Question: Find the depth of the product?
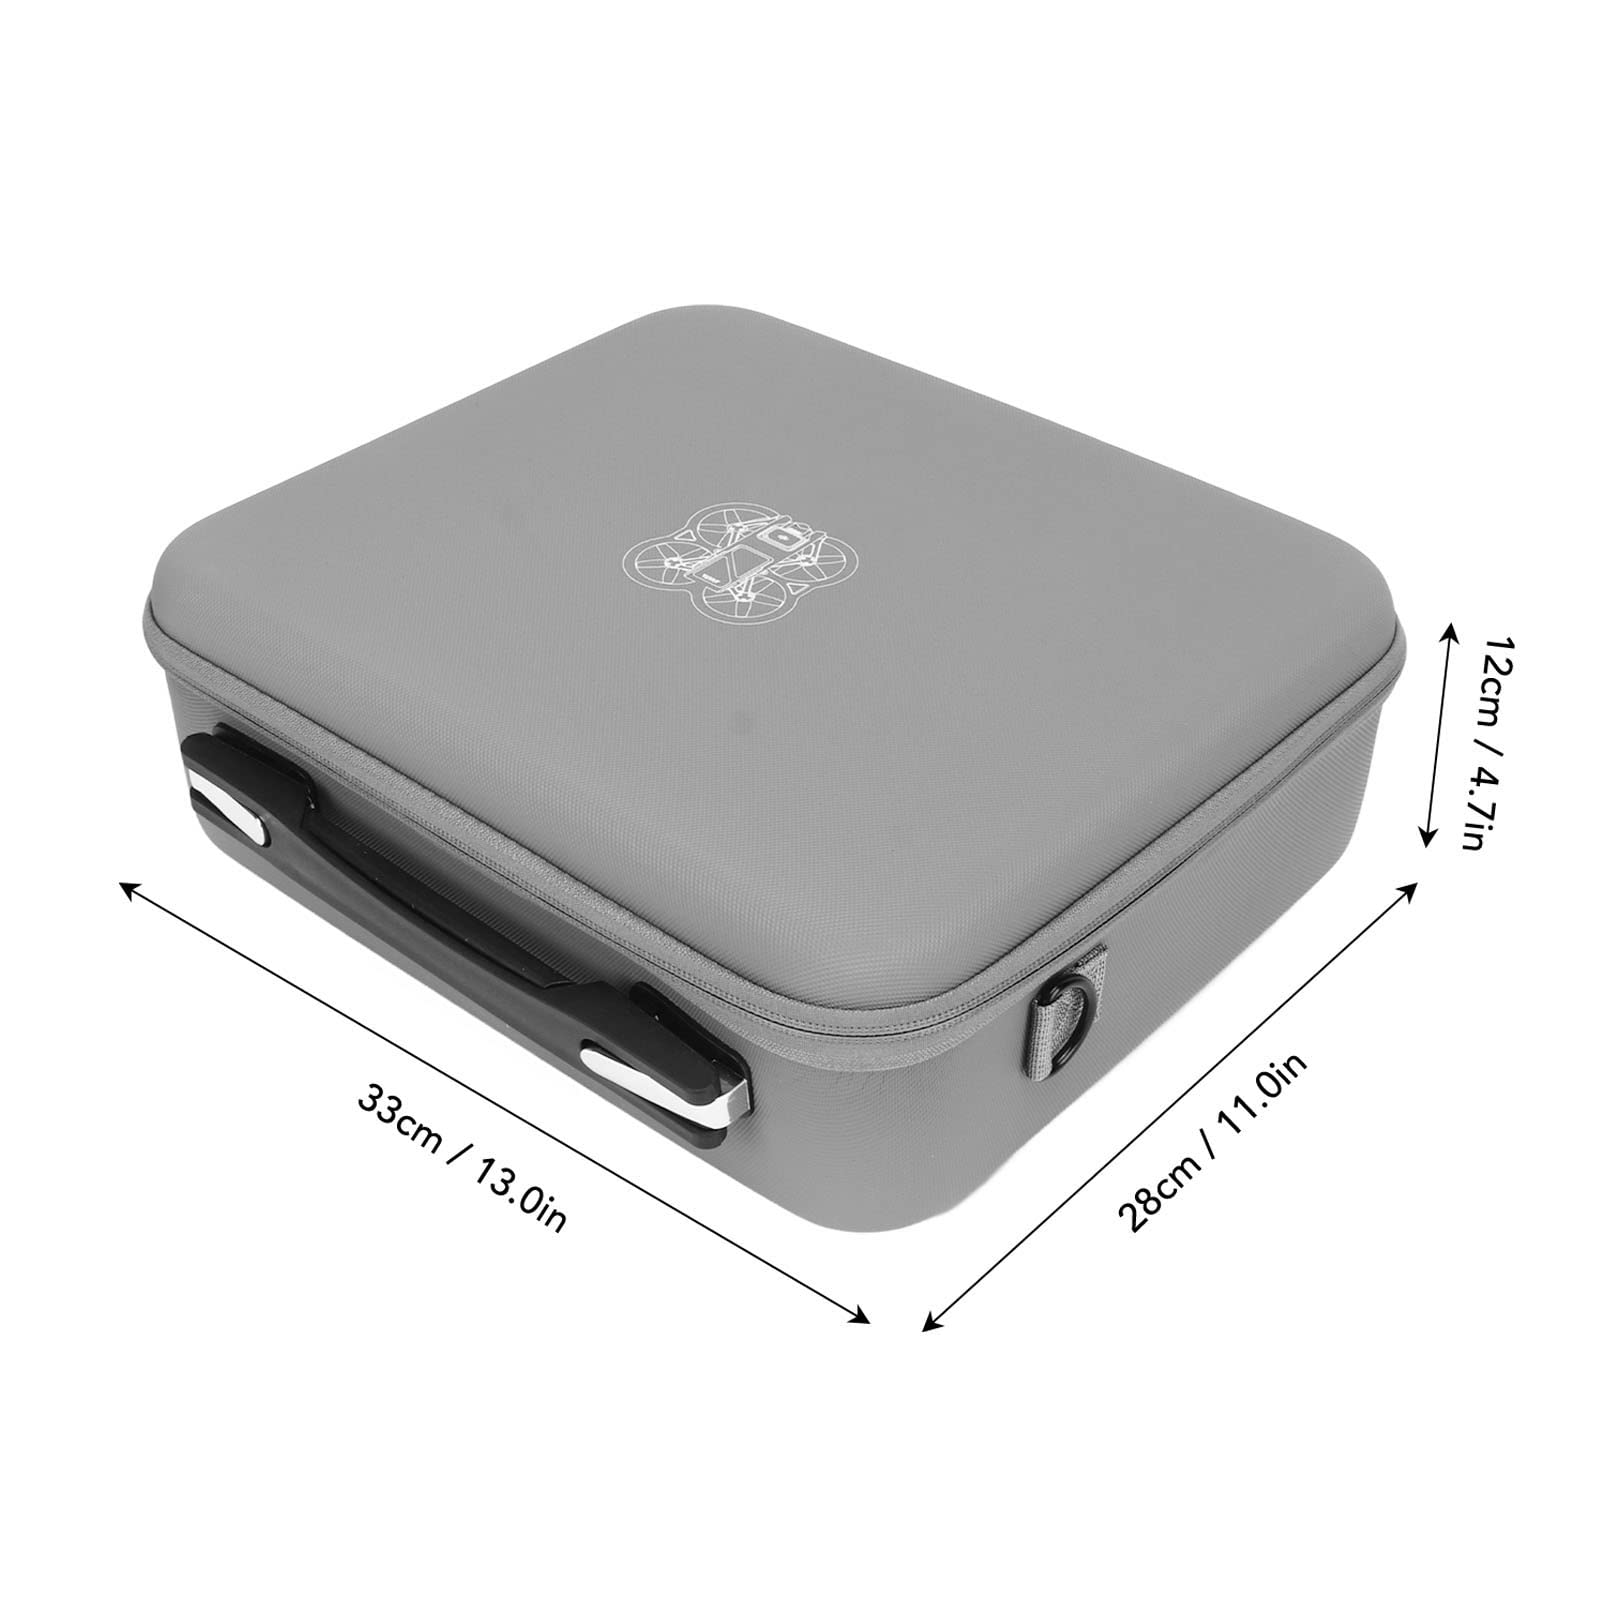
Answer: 33.0 centimetre